Opera

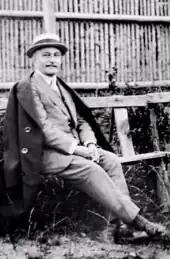
Leoš Janáček in 1917

Besides Arne, the other dominating force in English opera at this time was George Frideric Handel, whose "opera serias" filled the London operatic stages for decades and influenced most home-grown composers, like John Frederick Lampe, who wrote using Italian models. This situation continued throughout the 18th and 19th centuries, including in the work of Michael William Balfe, and the operas of the great Italian composers, as well as those of Mozart, Beethoven, and Meyerbeer, continued to dominate the musical stage in England.